York City F.C.

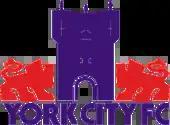
York City crest: 1978–2002

York adopted the city's coat of arms as their crest upon the club's formation, although it only featured on the shirts from 1950 to 1951. In 1959, a second crest was introduced, in the form of a shield that contained York Minster, the White Rose of York and a robin. This crest never appeared on the shirts, but from 1969 to 1973 they bore the letters "YCFC" running upwards from left to right, and from 1974 to 1978 the "Y-fronts" shirts included a stylised badge in which the "Y" and "C" were combined. The shirts bore a new crest in 1978, which depicted Bootham Bar, two heraldic lions and the club name in all-white, and in 1983 this was updated into a coloured version.